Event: Nepal Earthquake
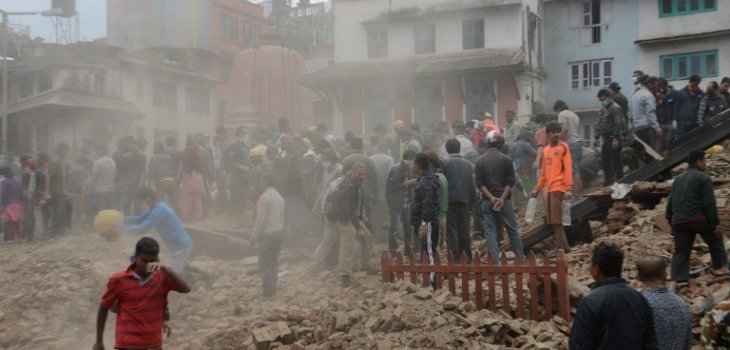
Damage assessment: damage